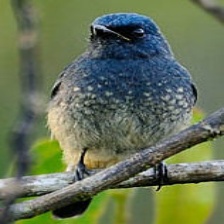
Species: INDIGO FLYCATCHER
Scientific name: EUMYIAS INDIGO